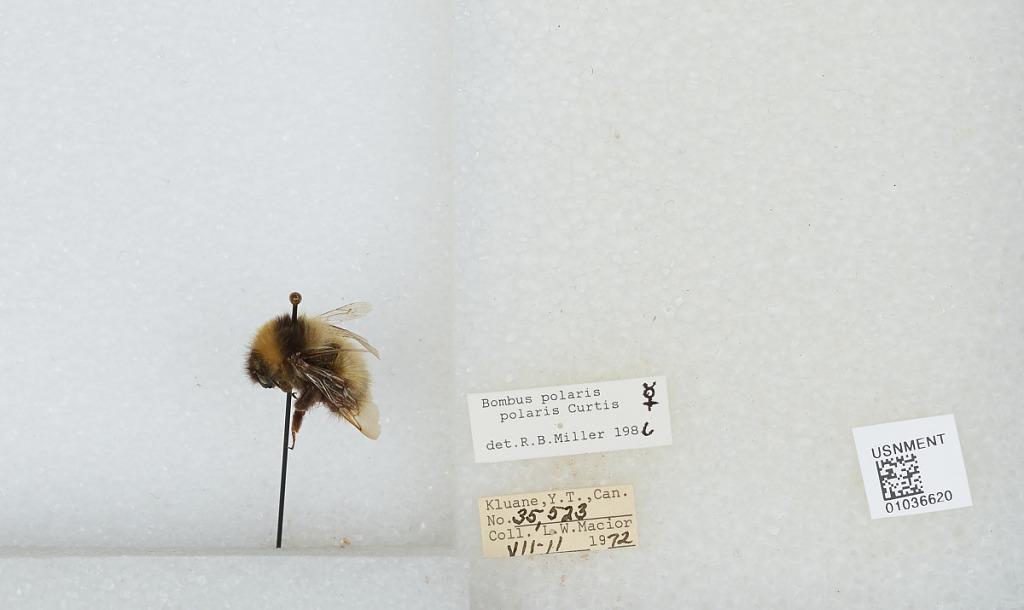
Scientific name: Bombus (Alpinobombus) polaris Curtis
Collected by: L. Macior
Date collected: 1972-7-11
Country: Canada
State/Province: Yukon Territory
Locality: Kluane
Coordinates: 60.75, -139.5
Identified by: Miller, R. B.